Anti-Ballistic Missile Treaty

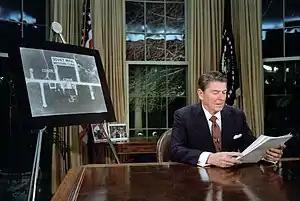
President Reagan delivering the 23 March 1983 speech initiating SDI

On 23 March 1983, Ronald Reagan announced the Strategic Defense Initiative, a research program into ballistic missile defense which he claimed would be "consistent with our obligations under the ABM Treaty". Reagan was wary of mutual deterrence with what he referred to as the "Evil Empire", and wanted to escape the traditional confines of mutual assured destruction. The project was a blow to Yuri Andropov's overtures for peace. Andropov said, "It is time Washington stopped thinking up one option after another in search of the best way of unleashing nuclear war in the hope of winning it. To do this is not just irresponsible. It is madness".